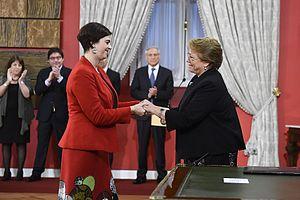
Claudia Pascual Grau est une anthropologue sociale et personnalité politique chilienne, militante du Parti communiste.